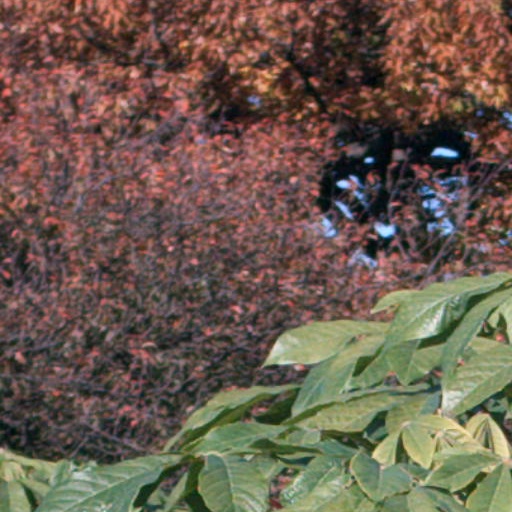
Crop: cassava